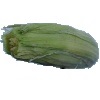
Label: corn_husk